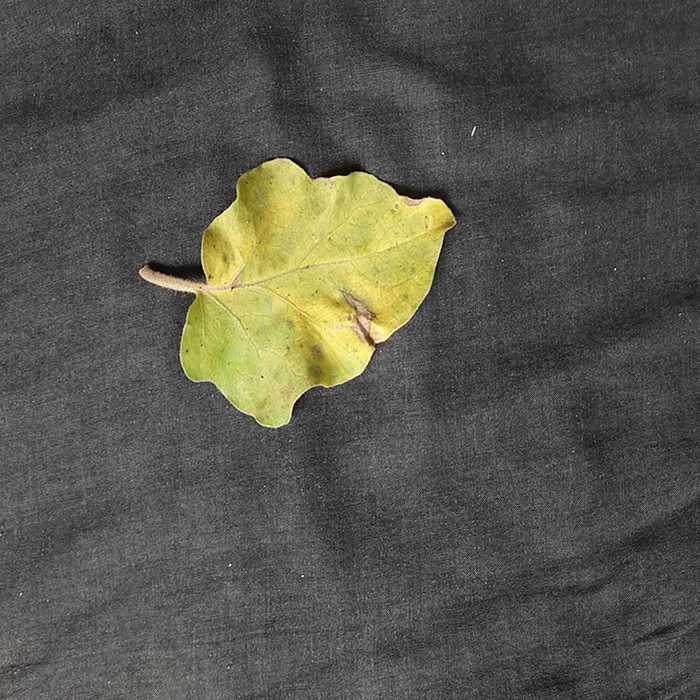
Plant: Eggplant
Label: Eggplant verticillium wilt